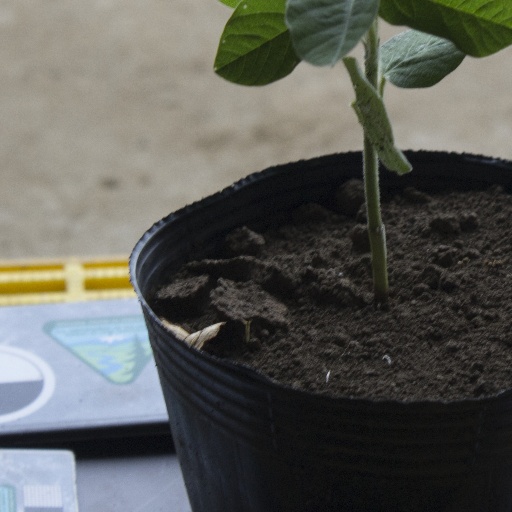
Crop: soybean